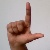
The image shows a hand gesture representing the letter 'L' in Indian Sign Language.